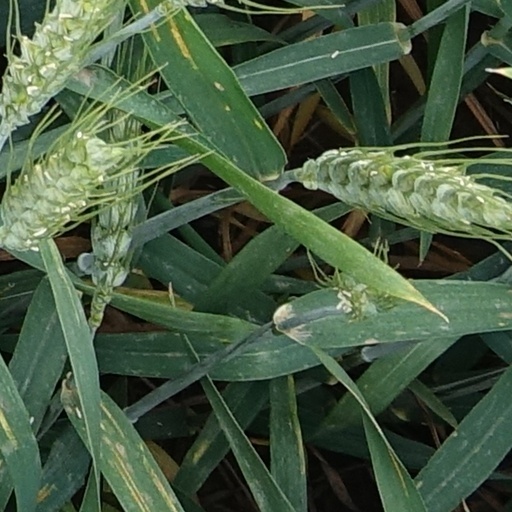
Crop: wheat